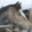
Label: horse